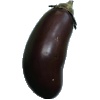
Label: Eggplant 1